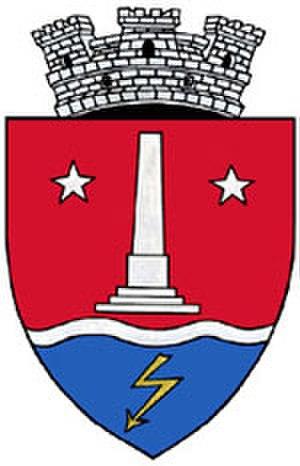
Iernut est une commune roumaine du județ de Mureș, dans la région historique de Transylvanie et dans la région de développement du Centre.